The Homestead (Georges Hall)

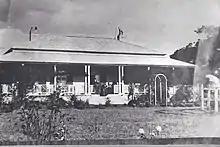
The Homestead, 1915

On 6 April 1798, George Johnston received a land grant of in the district from Governor Hunter. The grant was made up of a number of parcels of land including at Marquee Point, adjacent to "Strongs Farm" and above "Red Bank".